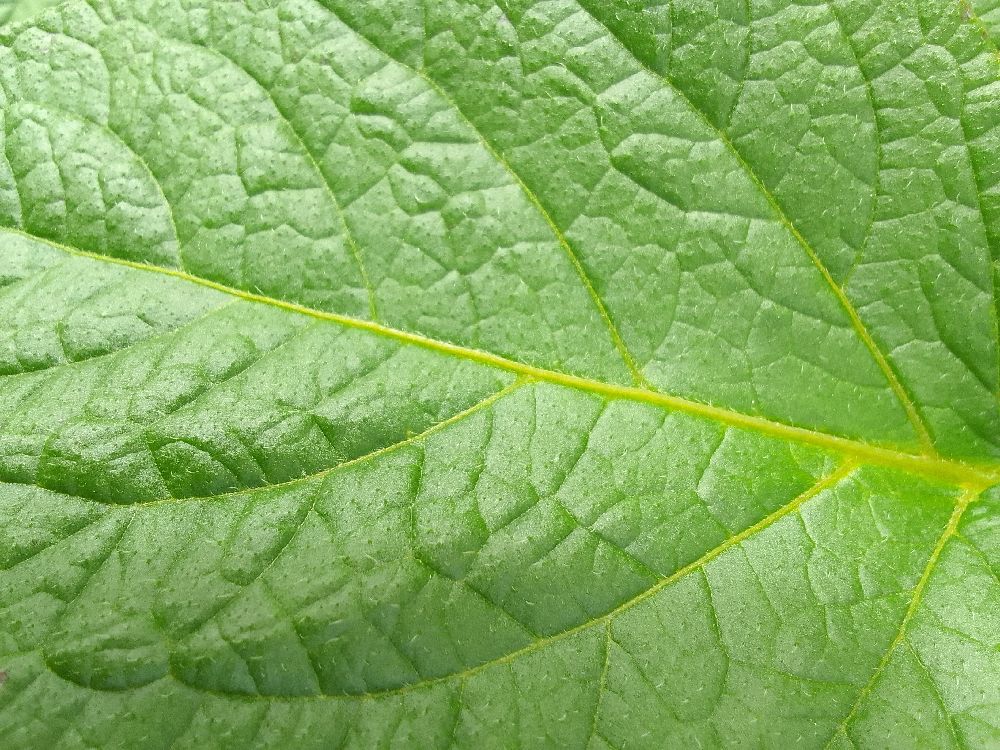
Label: Healthy